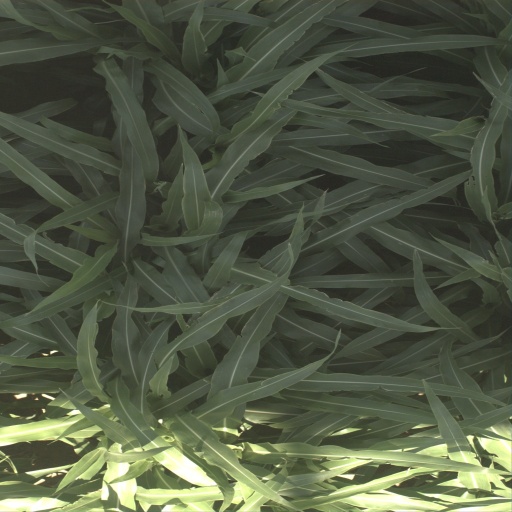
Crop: sorghum